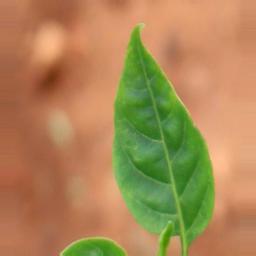
Label: healthy